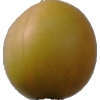
Label: cherry_wax